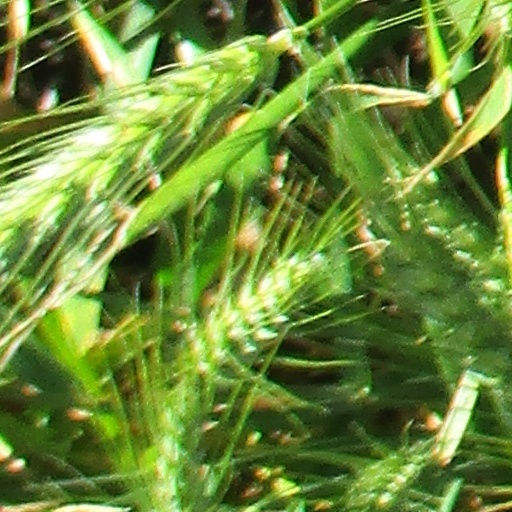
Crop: wheat